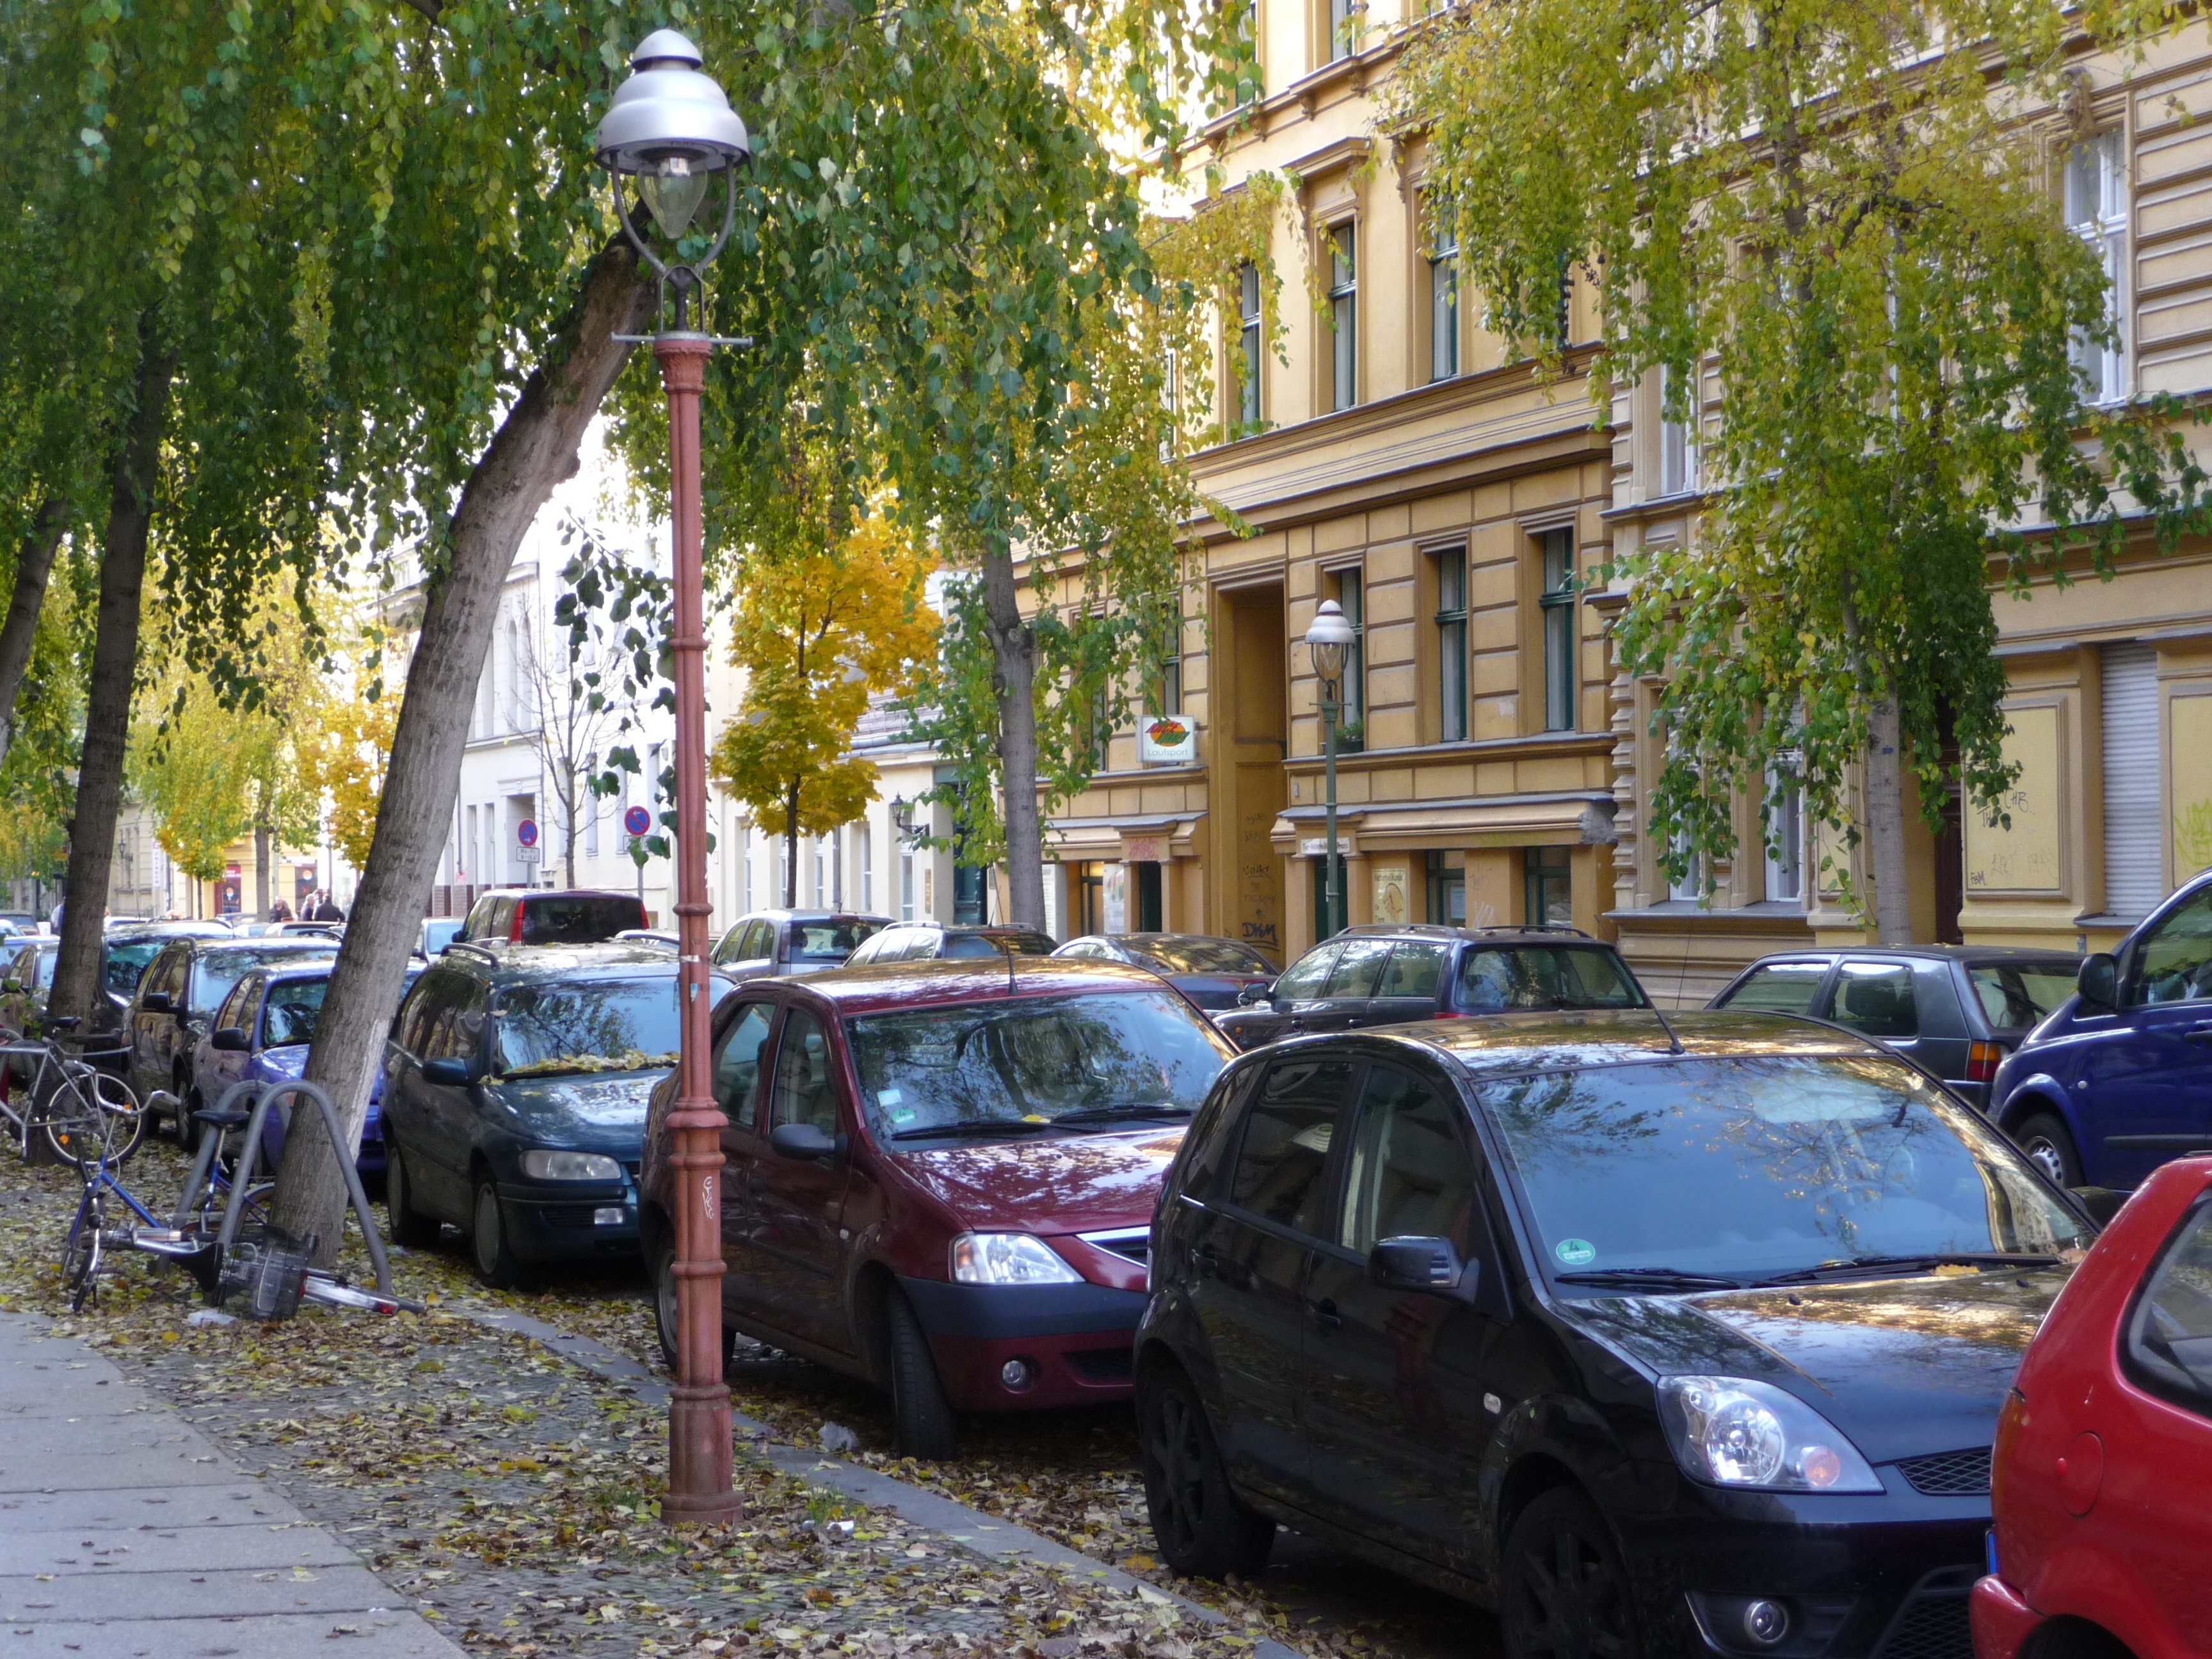
pedestrian, road, street, city, autumn, lane, capital, houses, germany, berlin, neighbourhood, gas lantern, residential area, charlottenburg palace